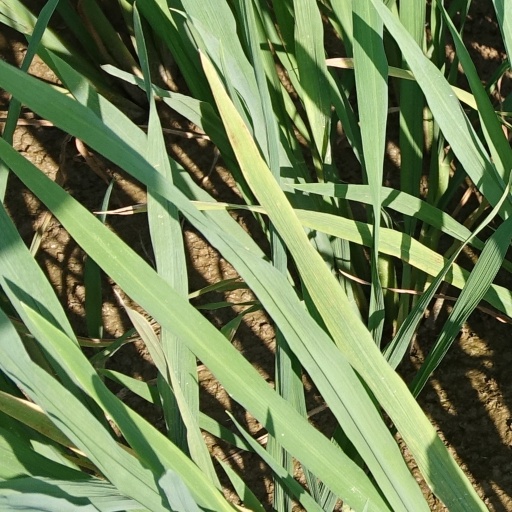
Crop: rice